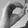
ASL letter: O